James E. Reynolds House

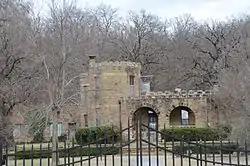

The James E. Reynolds House, located east of Cameron off State Highway 112 in Le Flore County, Oklahoma is a castle which was built in 1911. Also known as Reynolds Castle, it was listed on the National Register of Historic Places listings in LeFlore County, Oklahoma in 1977.